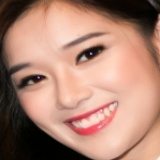
ca sĩ Hoàng Yến Chibi